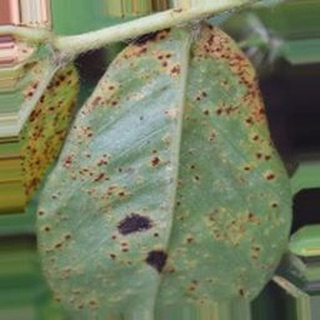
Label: groundnut_rust